Professional wrestling strikes

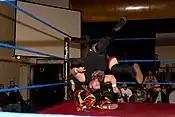
Kevin Steen hitting a cannonball on Twiggy

Also named "rear view" or "butt thump", is usually performed with a running start, then the attacking wrestler jumps into the air, spinning around, and thrusting the pelvis backward, thus hitting the opponent's face or chest with hip or buttocks. A standing variation called "butt-butt" is performed by a wrestler turning the back to a charging opponent and then just bending over so the opponent bumps their stomach against the wrestler's hip. Another variation called reverse body avalanche sees large, heavy wrestlers giving the back to a cornered opponent as they take hold on the top rope, thrusting the pelvis repeatedly against the opponent's midsection as if performing turnbuckle thrusts. It is notably used by Naomi and by Jaida Parker, the latter referring to it as "Hip-notic".